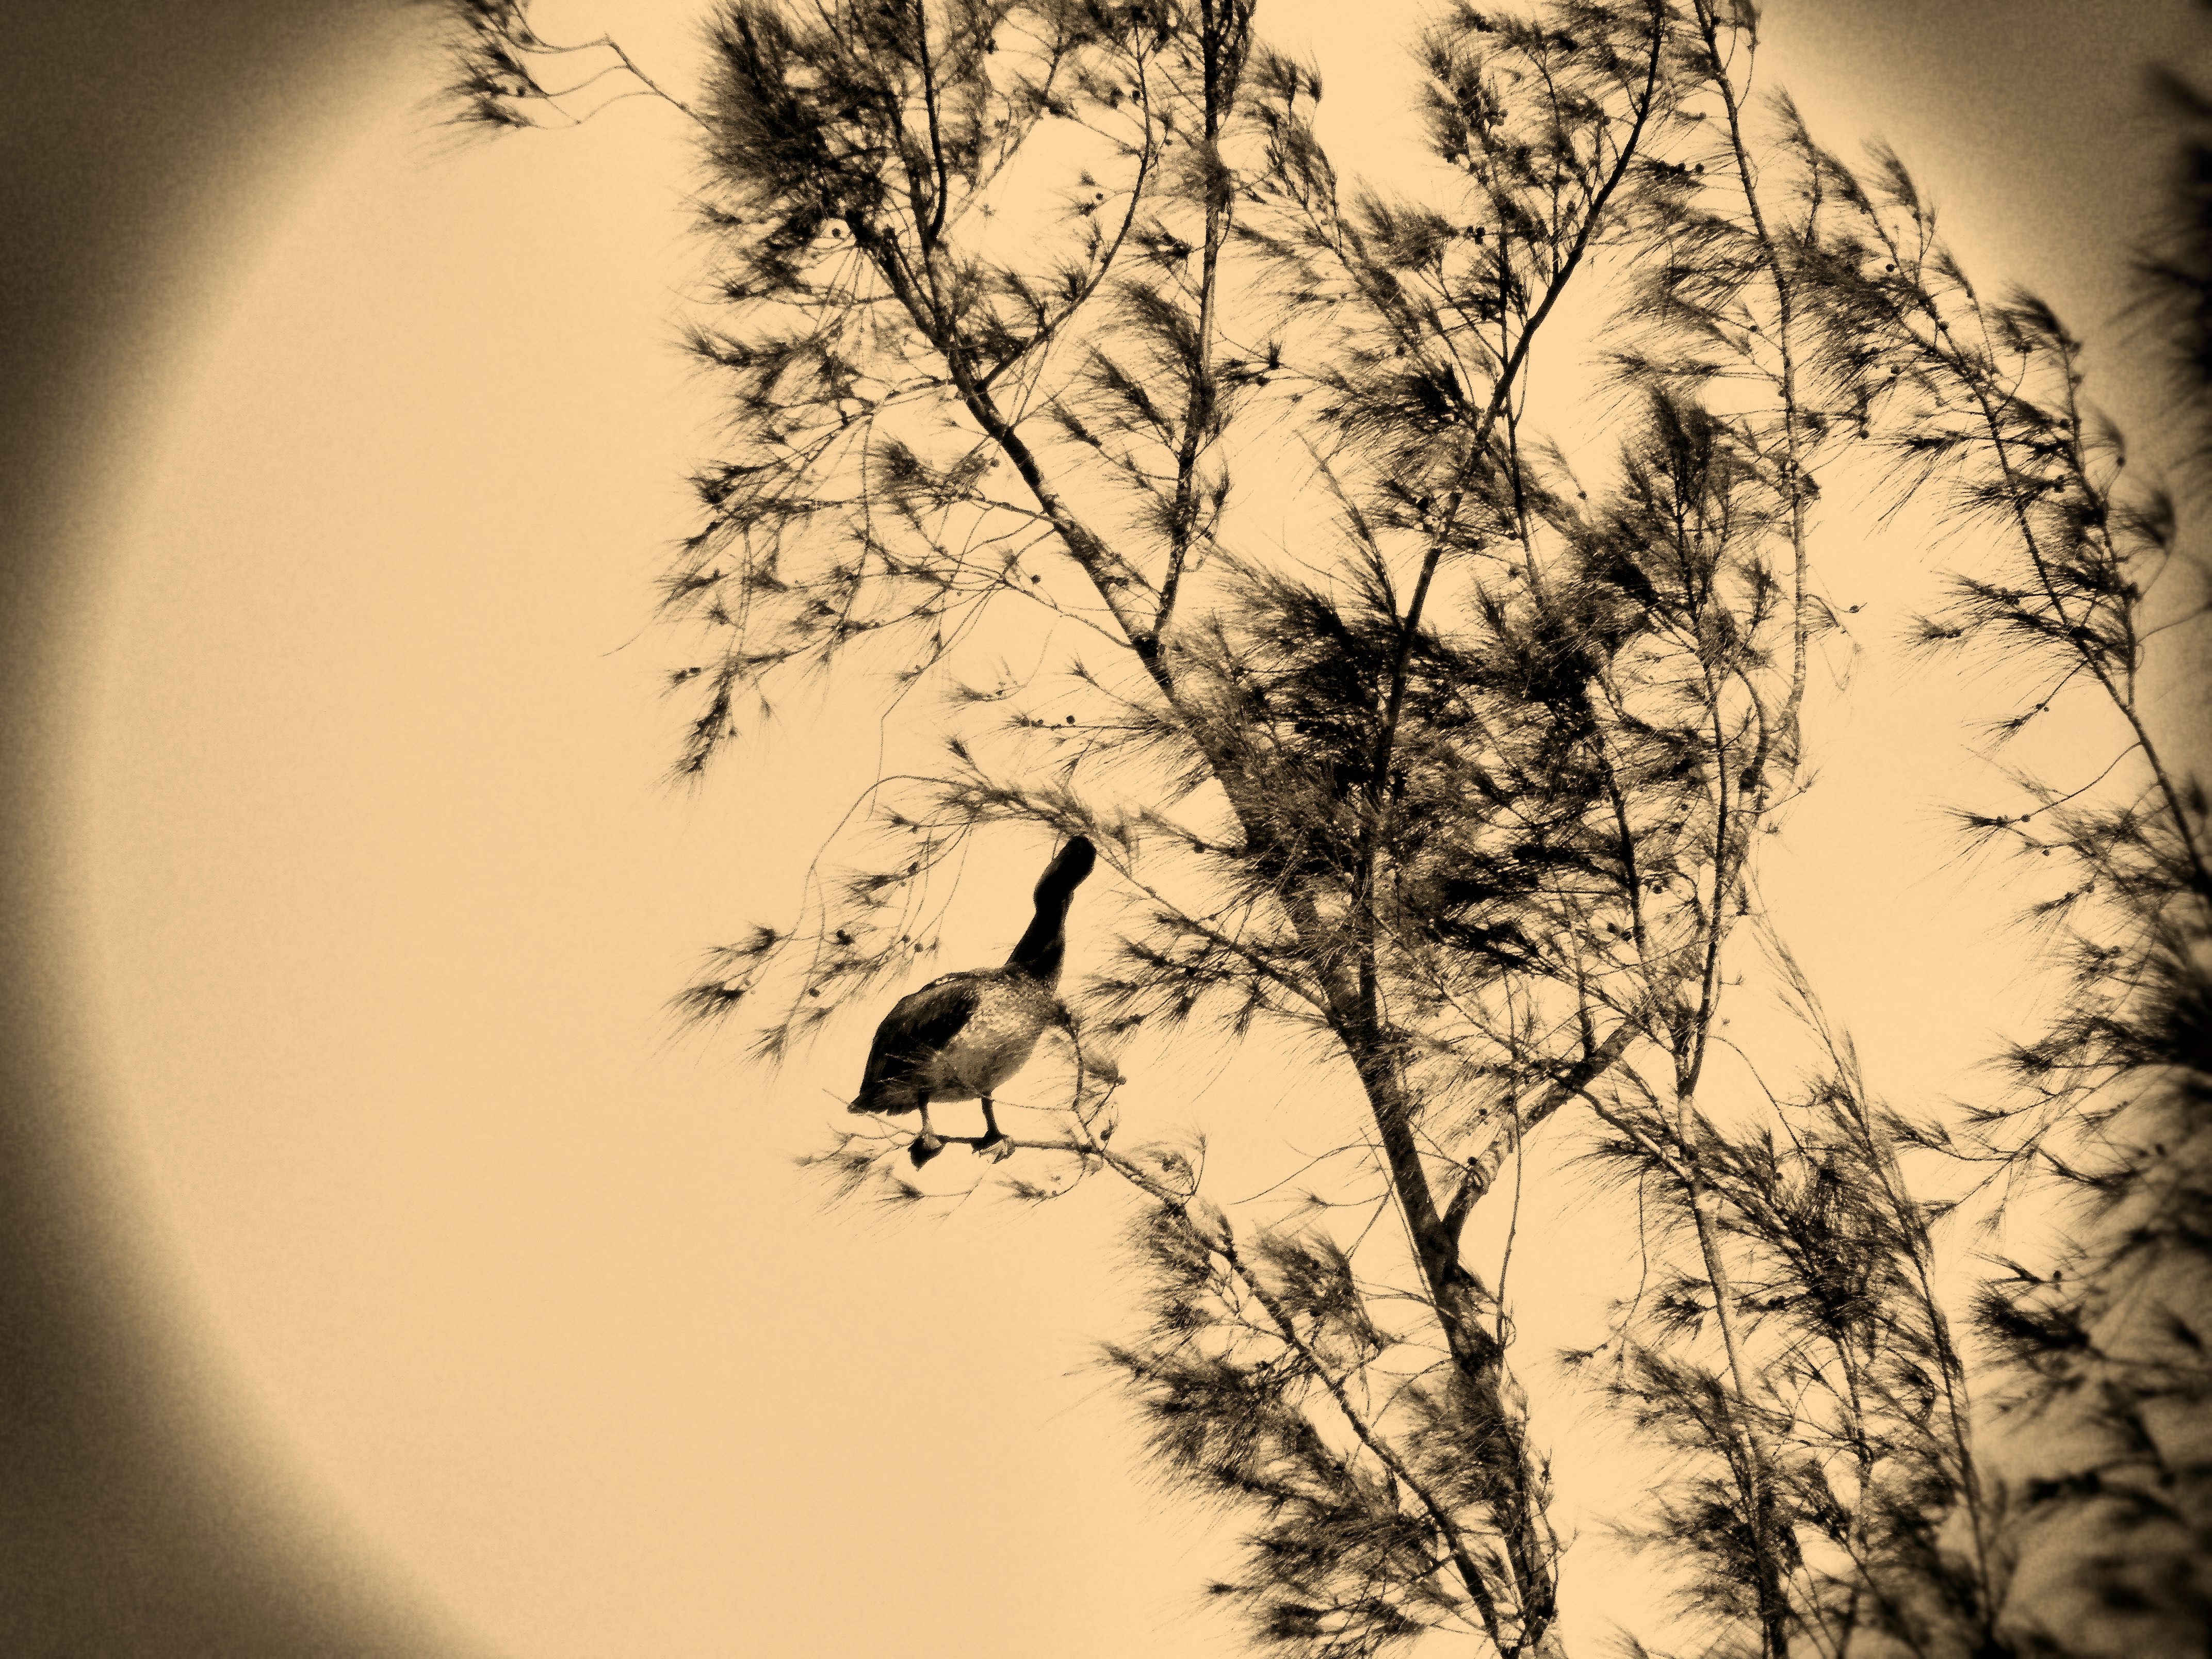
tree, nature, branch, bird, black and white, plant, photography, leaf, reflection, shadow, monochrome, sepia, branches, goose, monochrome photography, woody plant